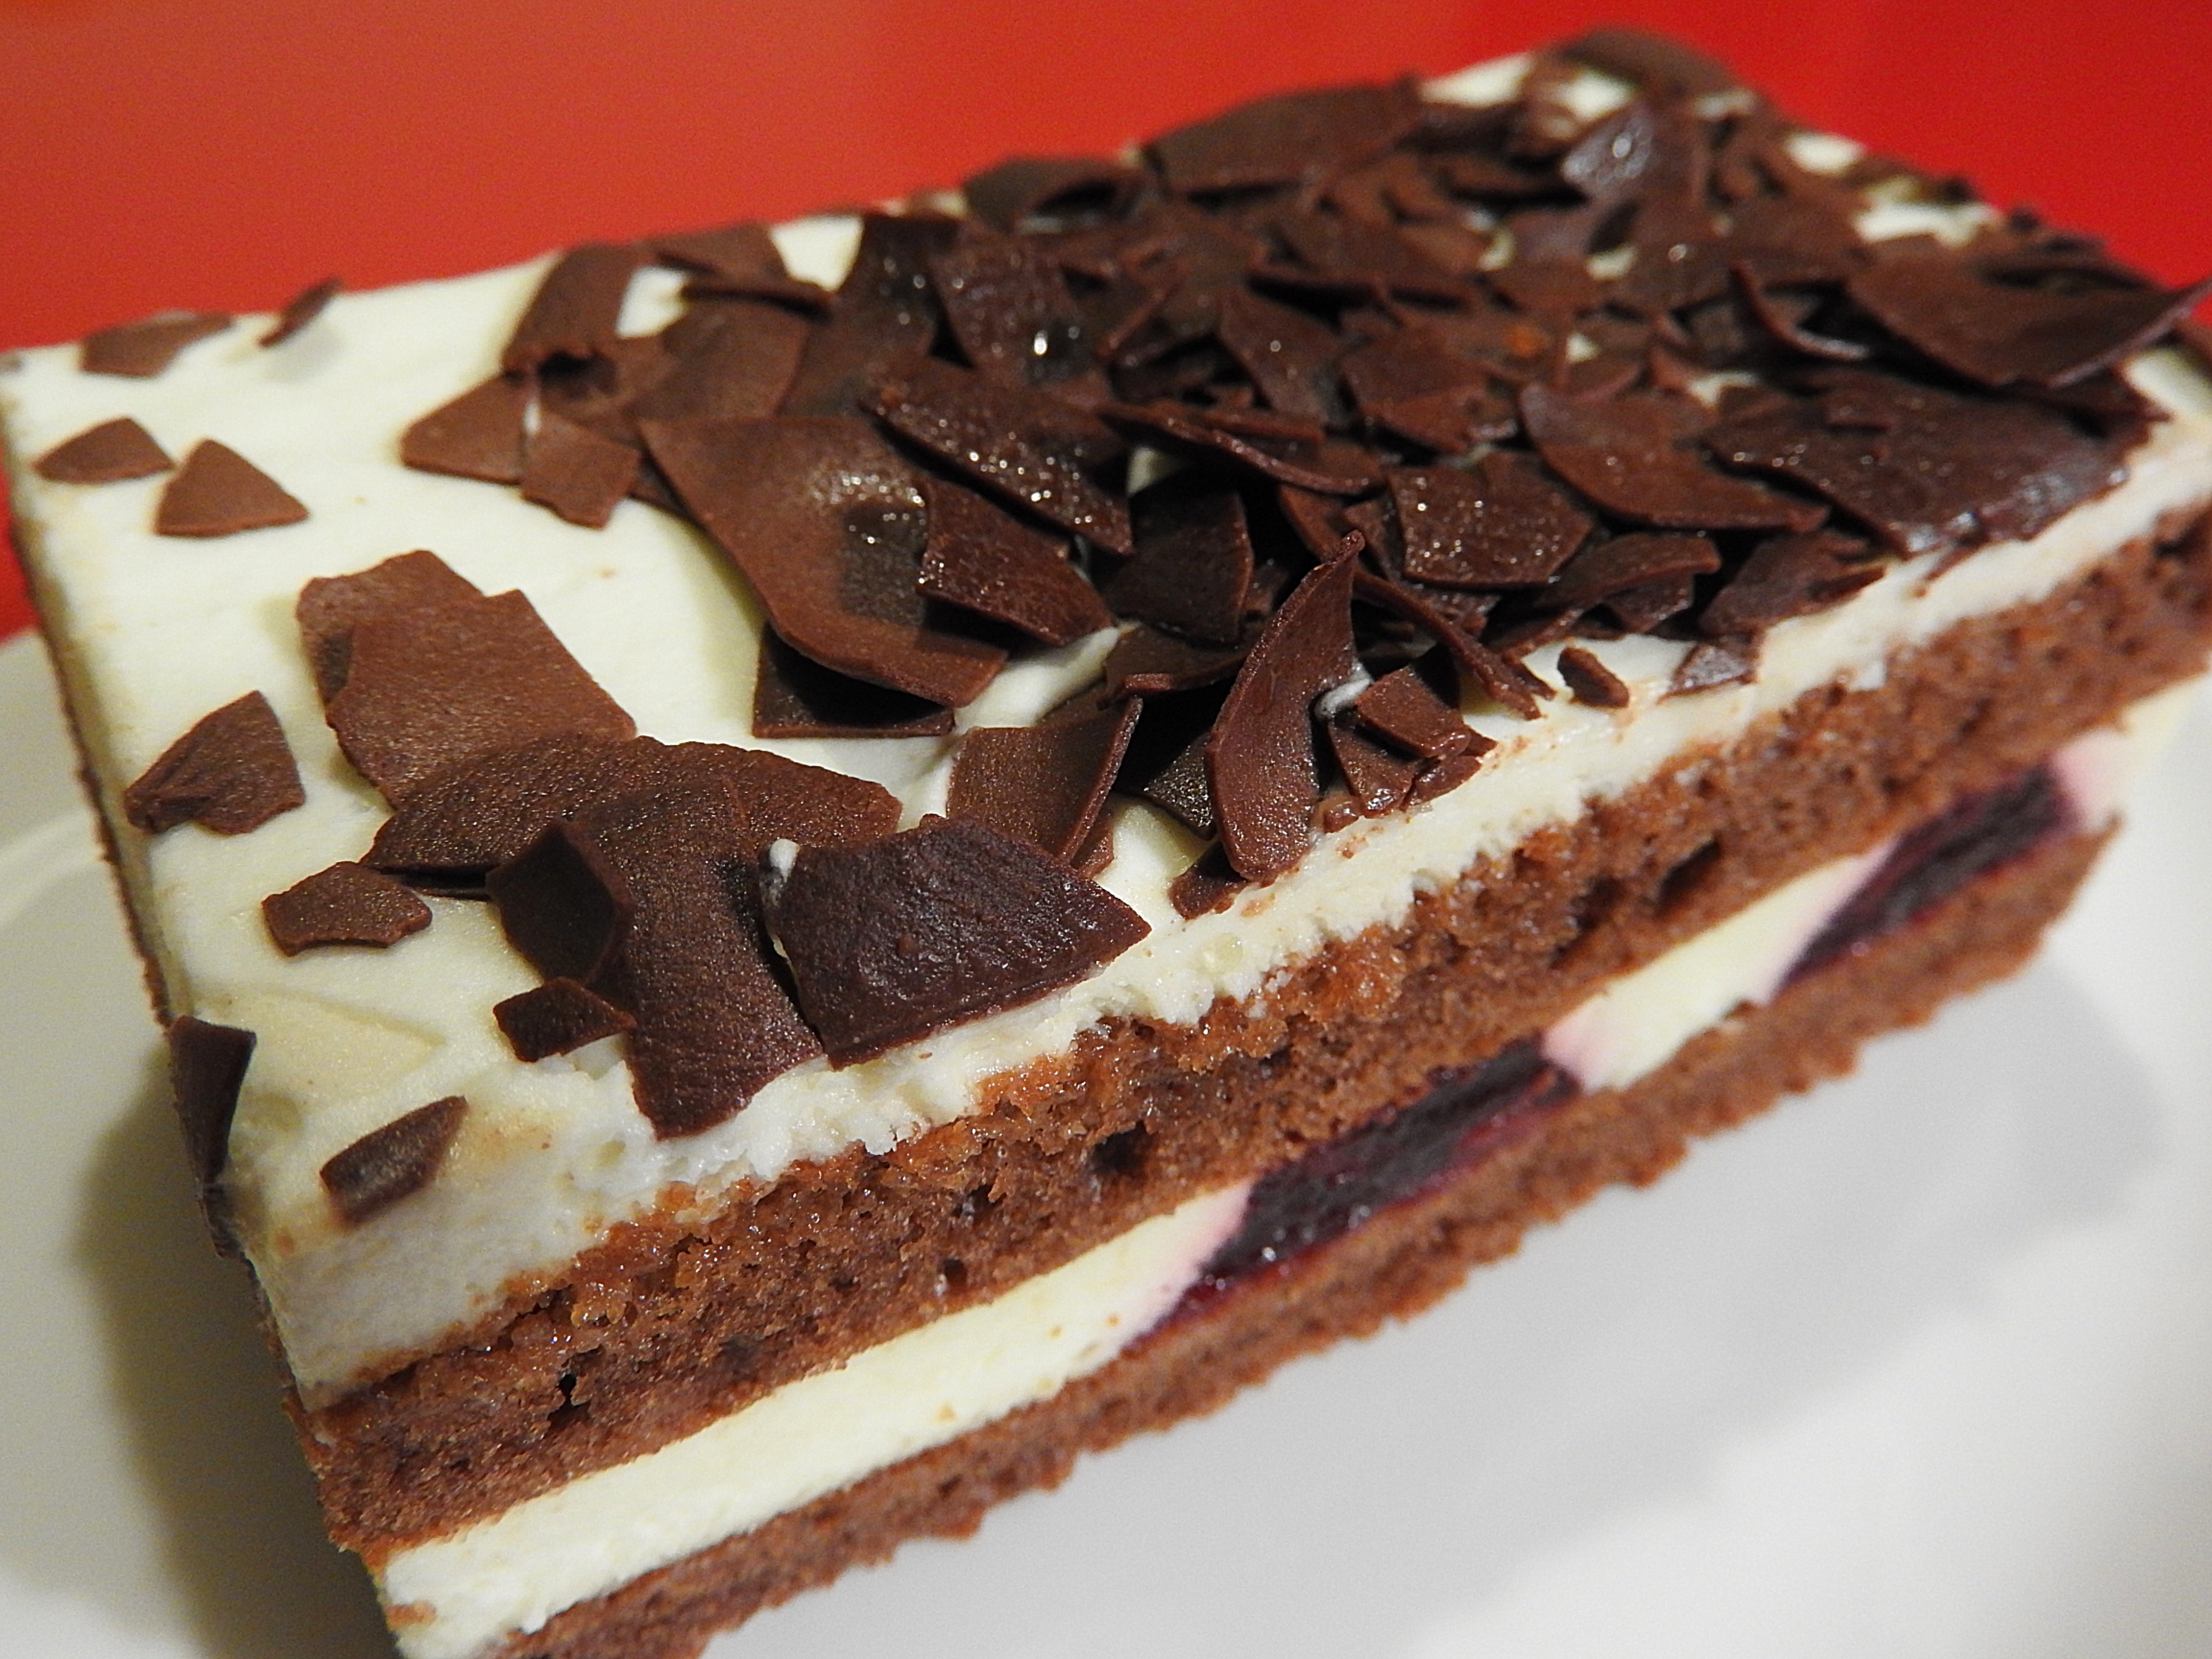
food, chocolate, dessert, cuisine, cake, chocolate cake, icing, baked goods, black forest cake, torte, buttercream, chocolate chips, ganache, chocolate brownie, sachertorte, flourless chocolate cake